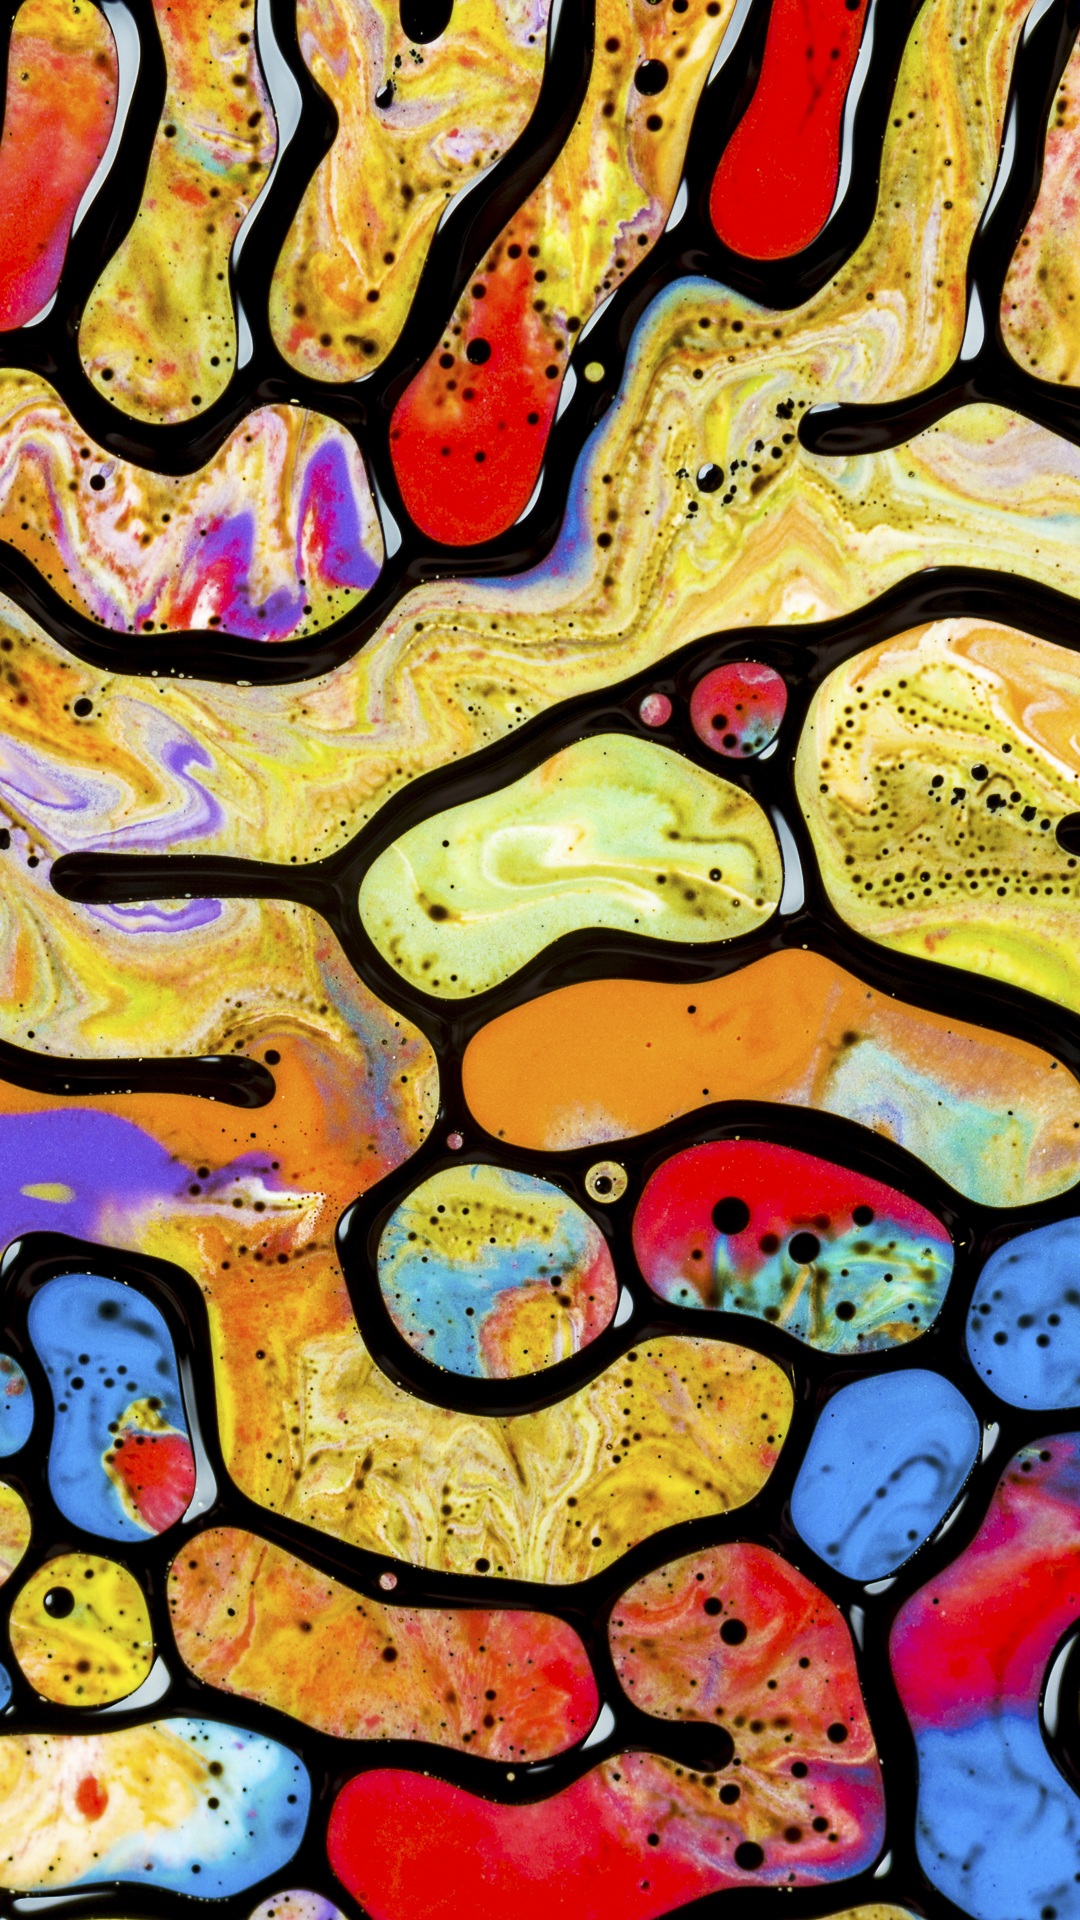
creative, abstract, window, glass, pattern, graffiti, painting, art, illustration, design, modern art, psychedelic art